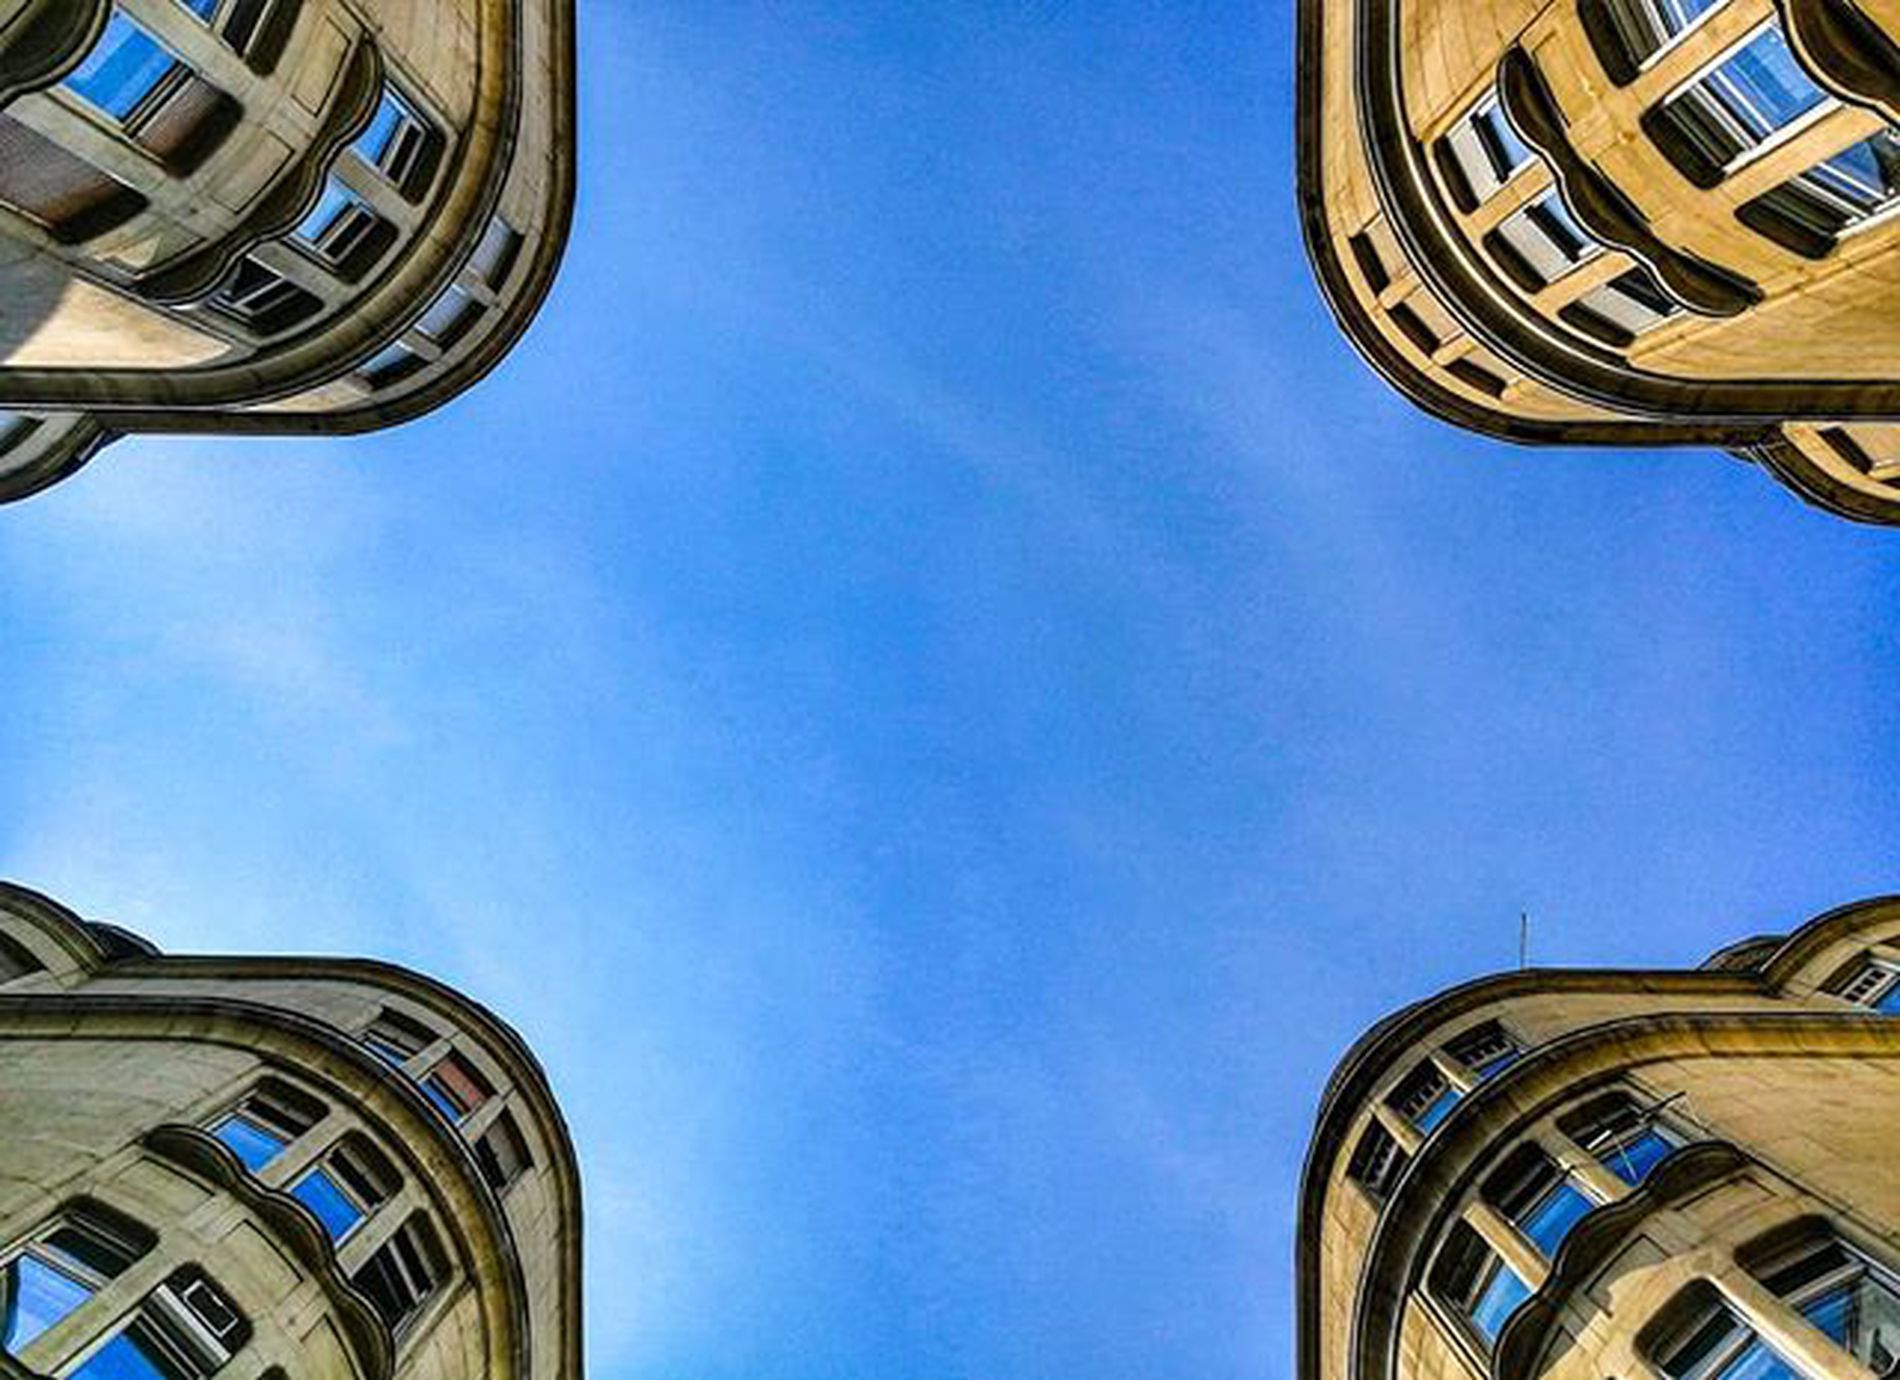
Buildings with clear blue sky.
Image features 4 buildings with a clear blue sky can be seen in the background.
A bottom-level shot taken under sunlight with clear sky and neutral color tune featuring 4 buildings in the foregrounds.
Labels: Nature, Outdoors, Sky, Architecture, Building, Condo, Housing, City, Urban, Apartment Building, High Rise, Office Building, Cityscape, Azure Sky, Can, Tin, Scenery, Window, Neighborhood, Metropolis, Horizon, Buildings